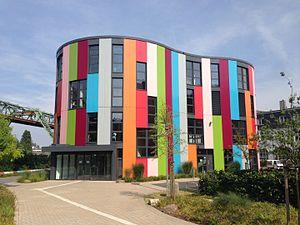
La Junior-Uni est un organisme privé à but non lucratif d'éducation pour les enfants et les jeunes à Wuppertal avec les priorités de la science et de la technique.